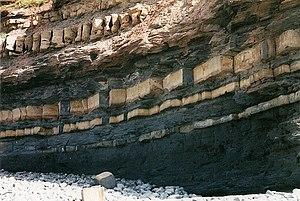
Le Sinémurien est un étage du Jurassique inférieur. Il s'étend de -199,3 ± 0,3 à -190,8 ± 1,0 millions d'années, précédé par l'Hettangien et suivi par le Pliensbachien. Sa durée est donc d'environ 8 millions d'années.